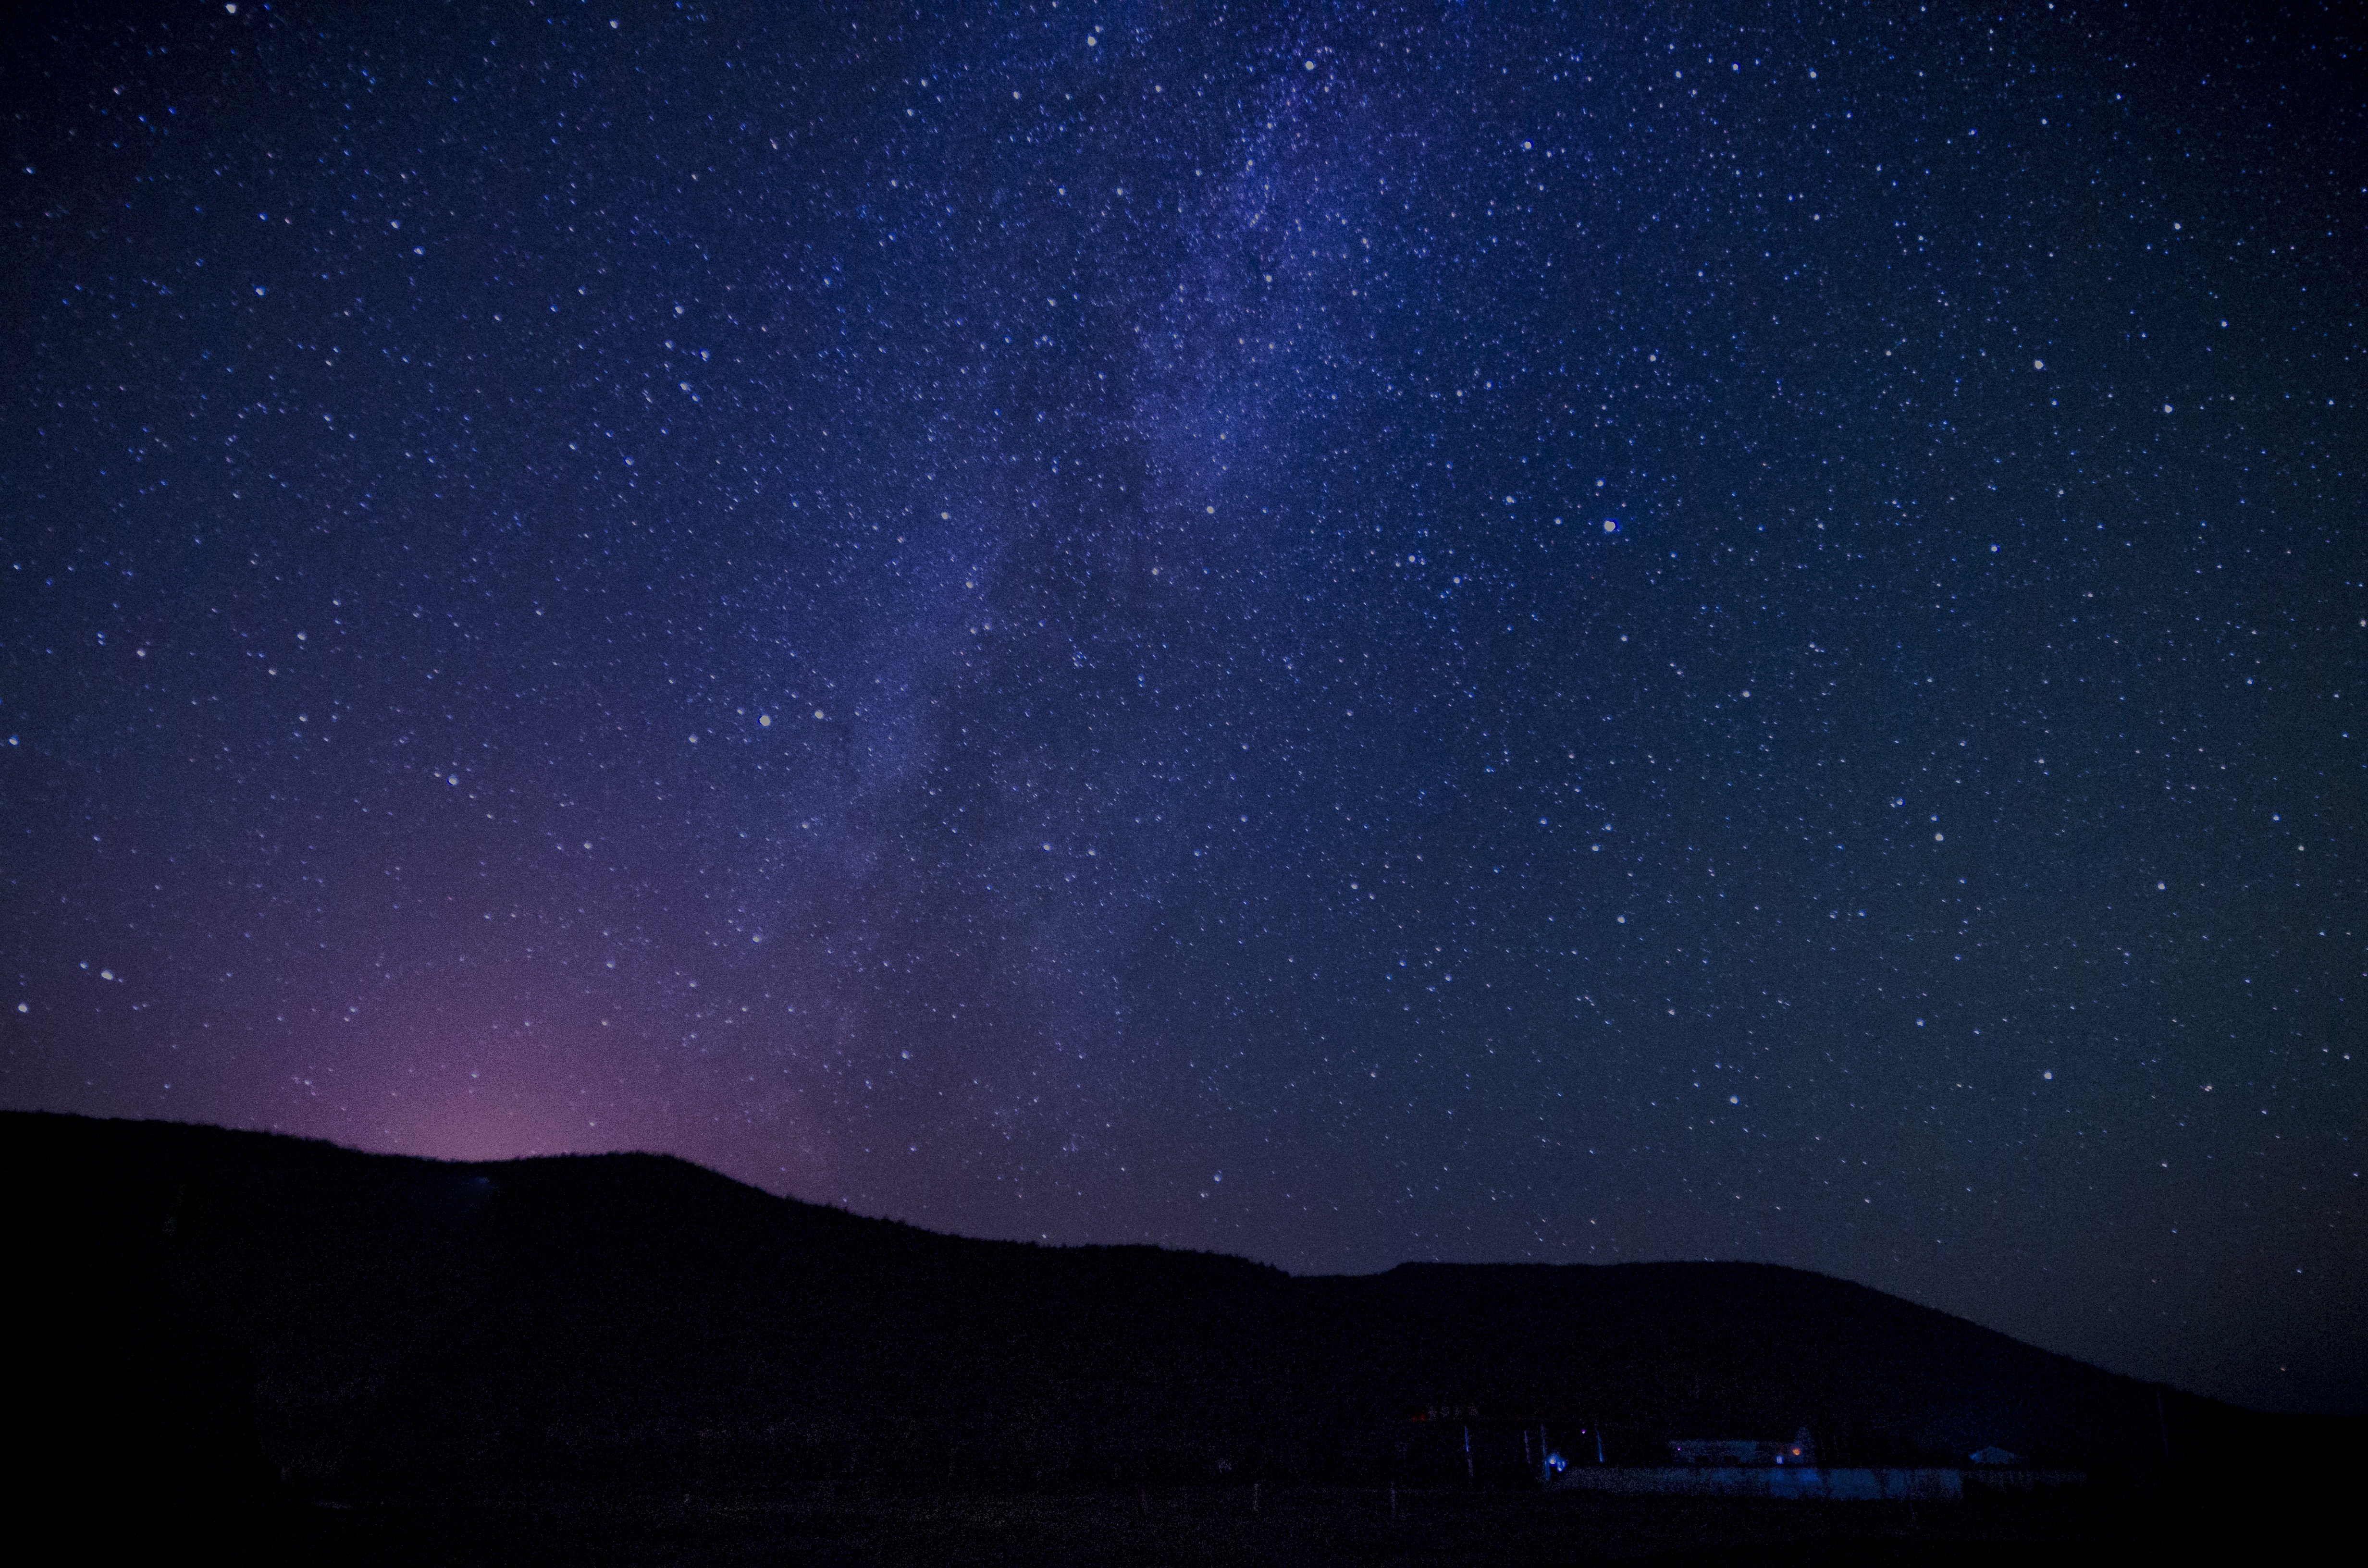
sky, night, star, milky way, atmosphere, darkness, galaxy, aurora, astronomy, starry sky, midnight, the milky way, aershan, astronomical object, spiral galaxy